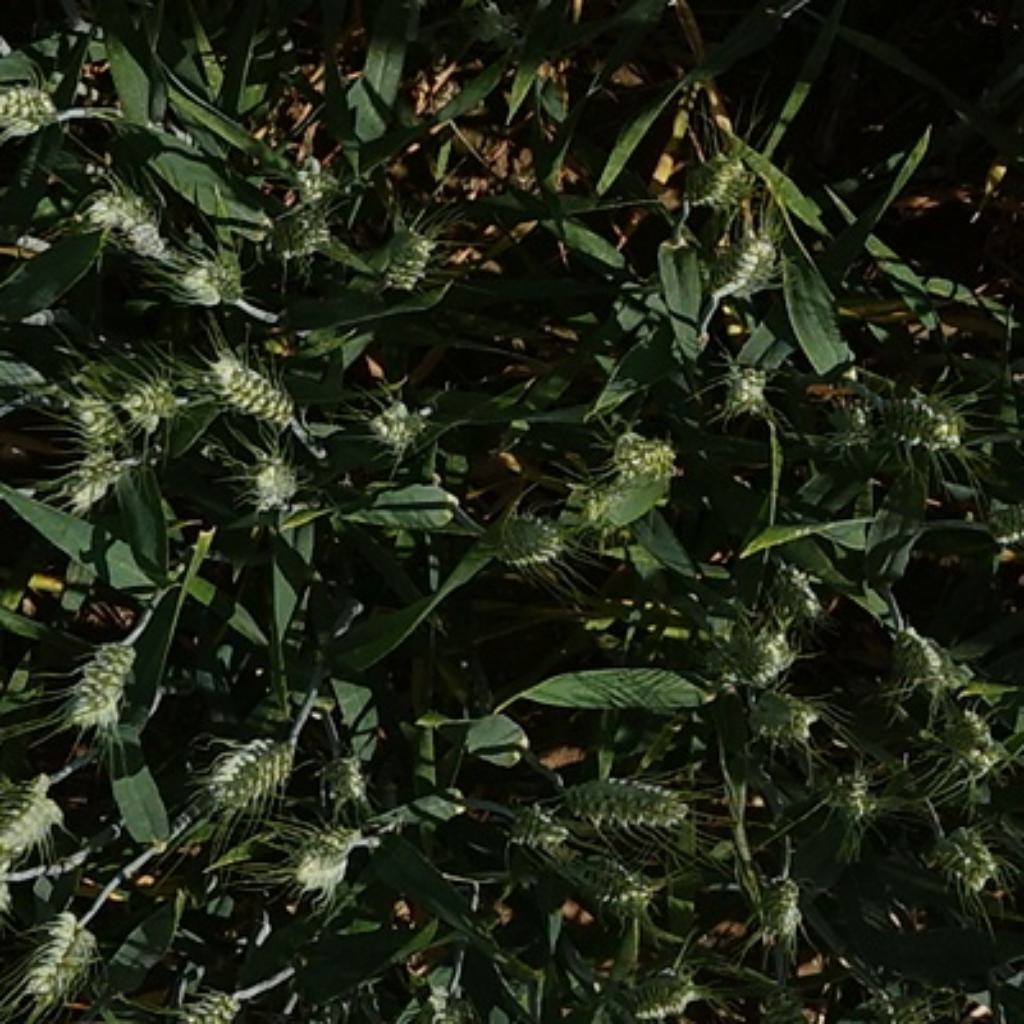
Country: France
Location: VLB
Wheat development stage: Filling